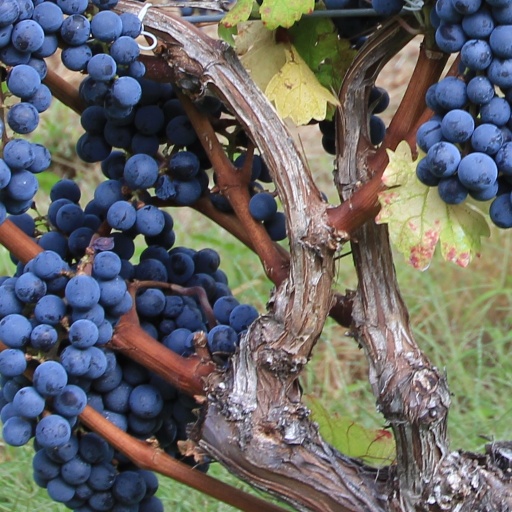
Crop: grape